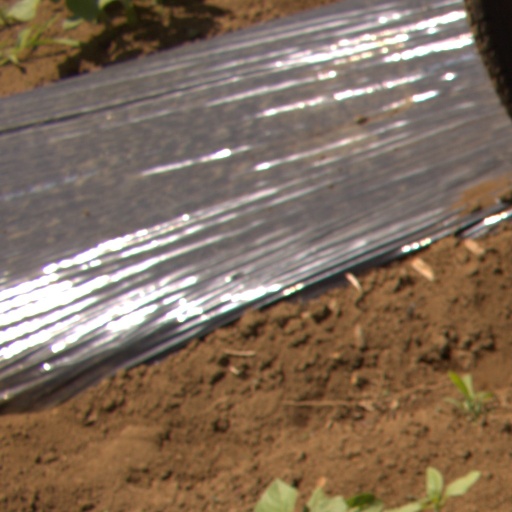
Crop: Jerusalem artichoke